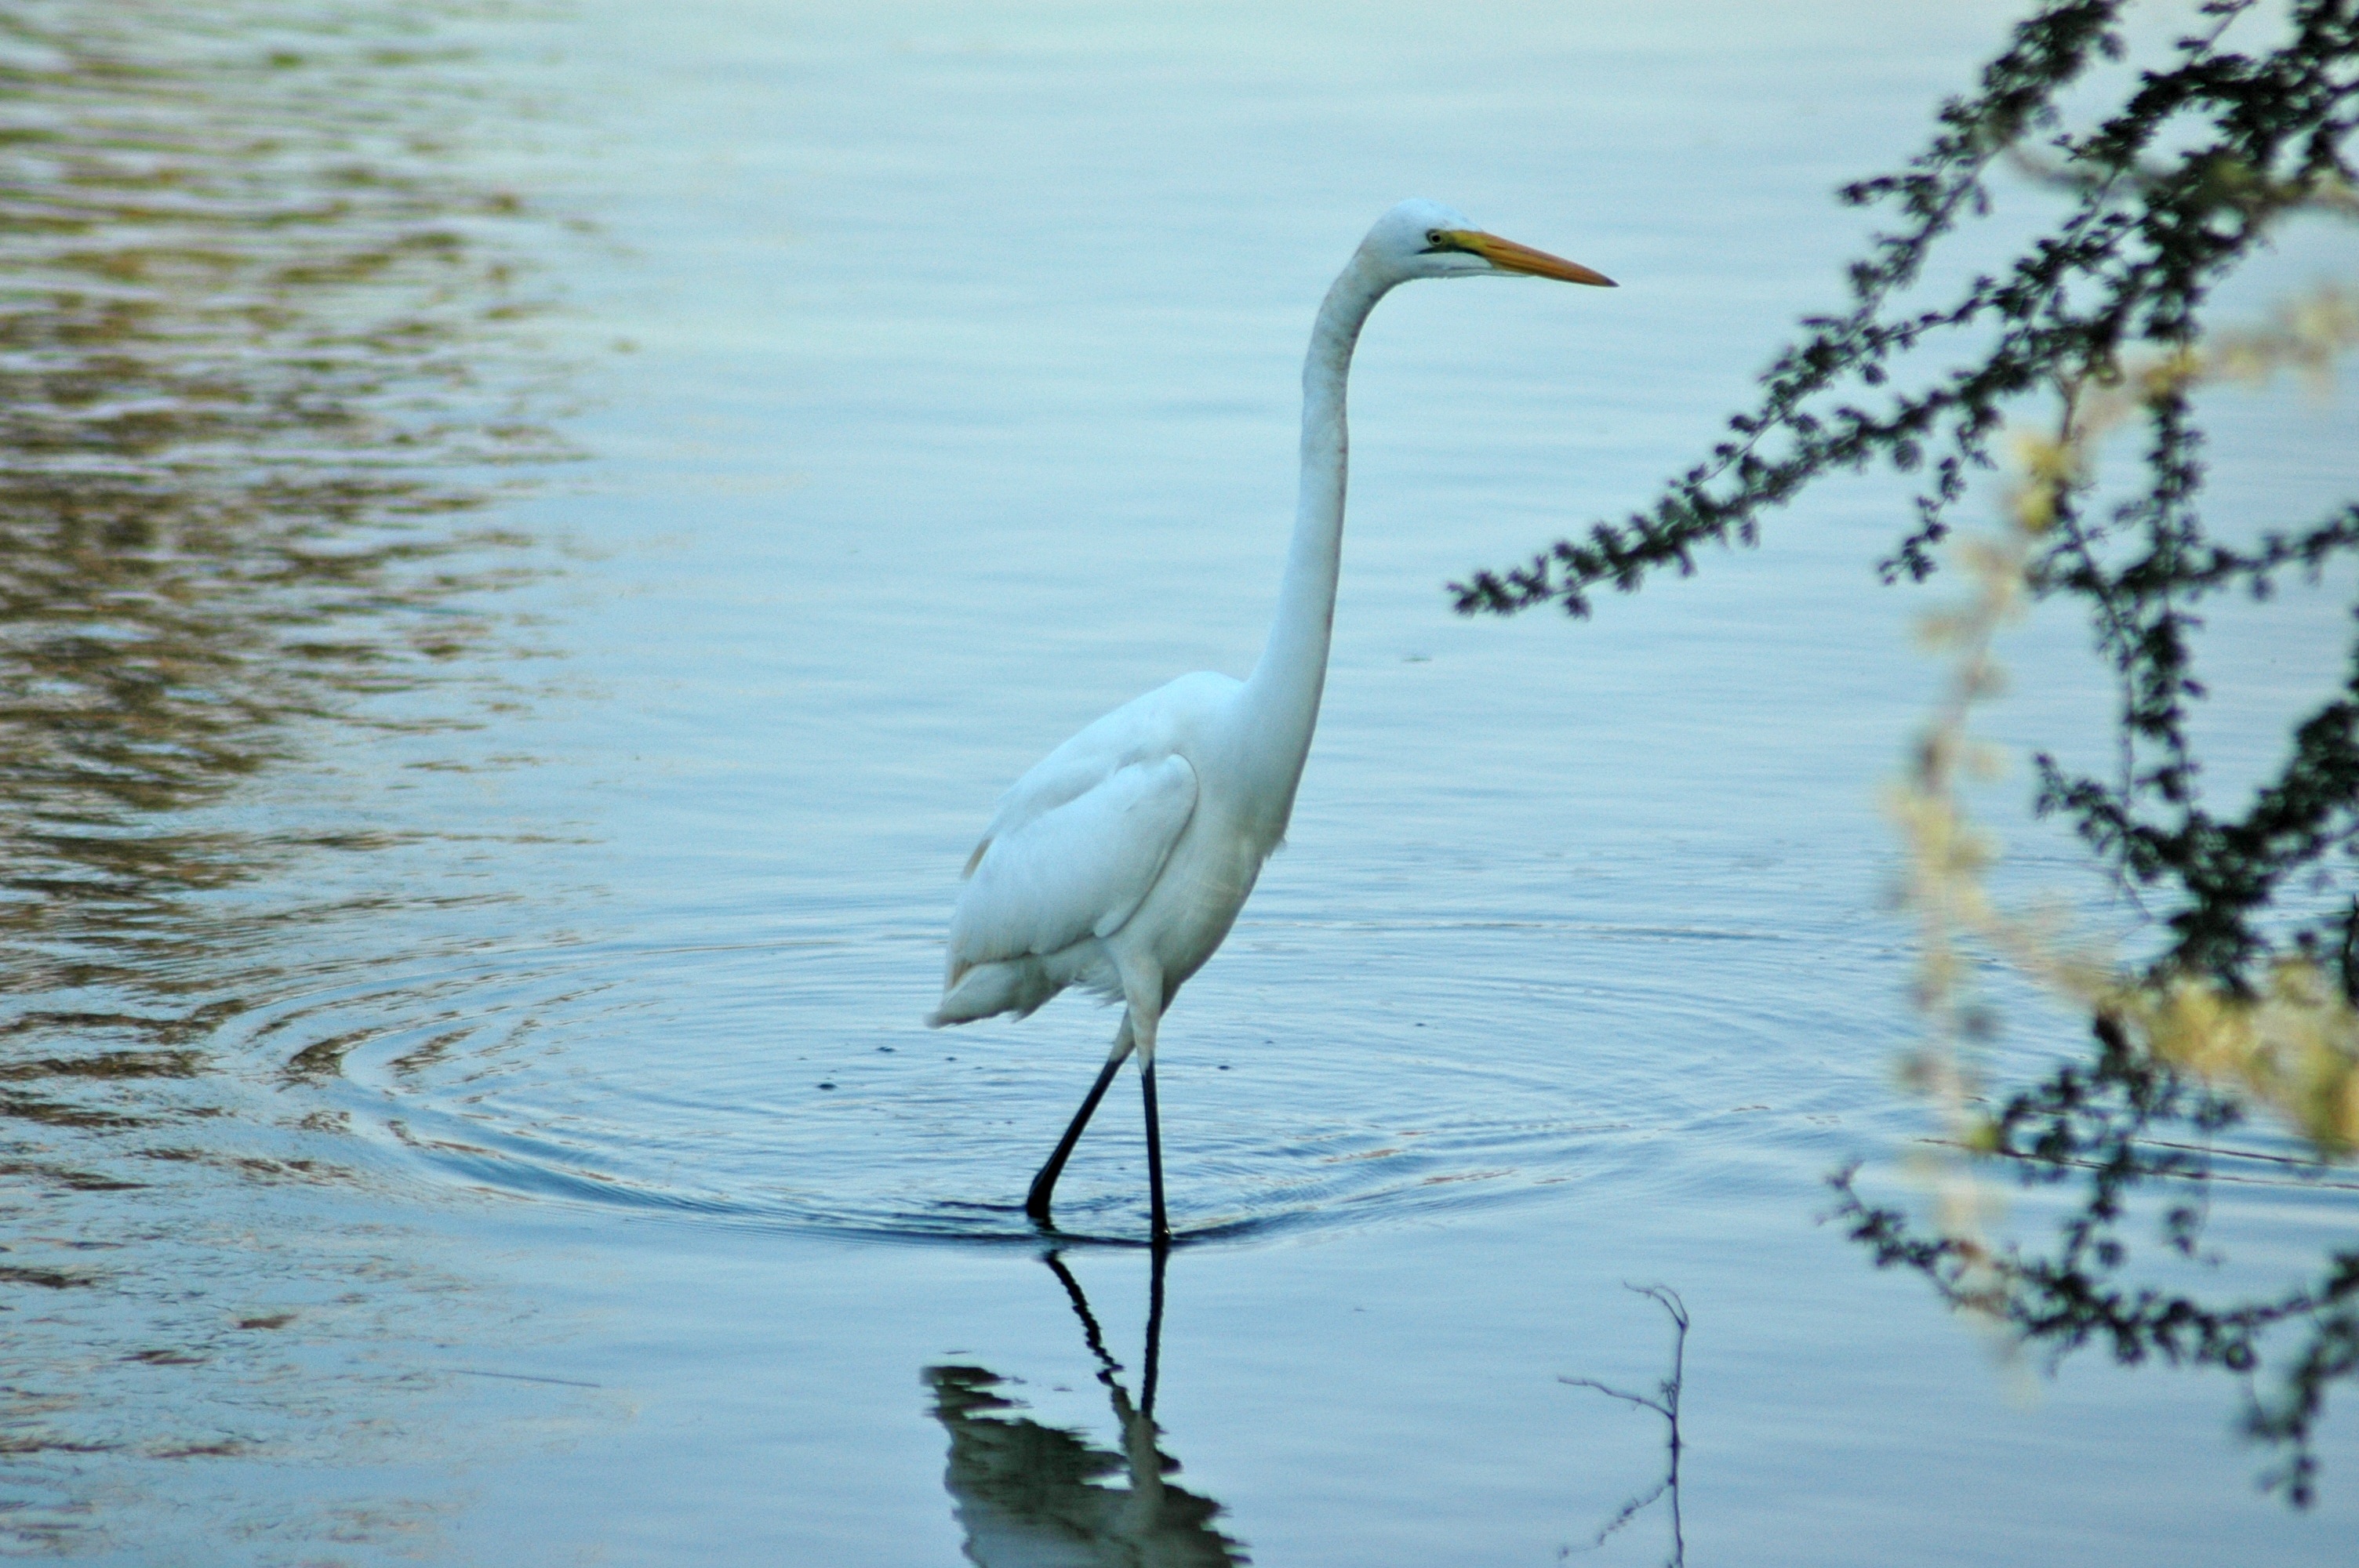
water, nature, bird, white, lake, wildlife, environment, reflection, beak, feather, fauna, wading, great, wetland, vertebrate, egret, heron, great egret